Brittany Hrynko

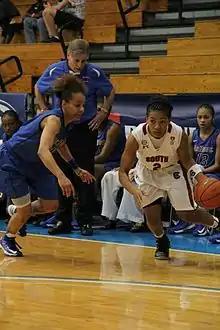
Brittany Hrynko (blue)

Brittany "Ice" Hrynko (born April 24, 1993) is an American basketball player, currently signed with the Philadelphia Reign of the Women's Basketball Development Association since 2019 and has also played with the Harlem Globetrotters since 2018. She was drafted by the Connecticut Sun of the Women's National Basketball Association in the 2015 WNBA draft. She was then traded to the Atlanta Dream, but was released and later signed short-term contracts with the San Antonio Stars and Tulsa Shock. From 2015 to 2018 she signed with teams in Israel, Slovakia, Italy and Germany.